Herman Matzen

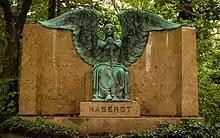
"Angel of Death Victorious"

Herman Matzen (July 15, 1861 – April 22, 1938) American sculptor and educator, born in Denmark.